Pere Marquette 1225

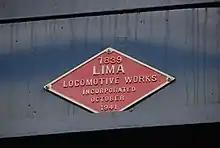
No. 1225's builder's plate

No. 1225 is an N-1 class 2-8-4 steam locomotive built in October 1941 by Lima Locomotive Works in Lima, Ohio (LLW) at a cost of $200,000 for the Pere Marquette Railway (PM). The PM ordered this wheel arrangement type in three different locomotive classes from Lima: class N in 1937 (Nos. 1201–1215), class N-1 in 1941 (Nos. 1216–1227), and class N-2 in 1944 (Nos. 1228–1239).